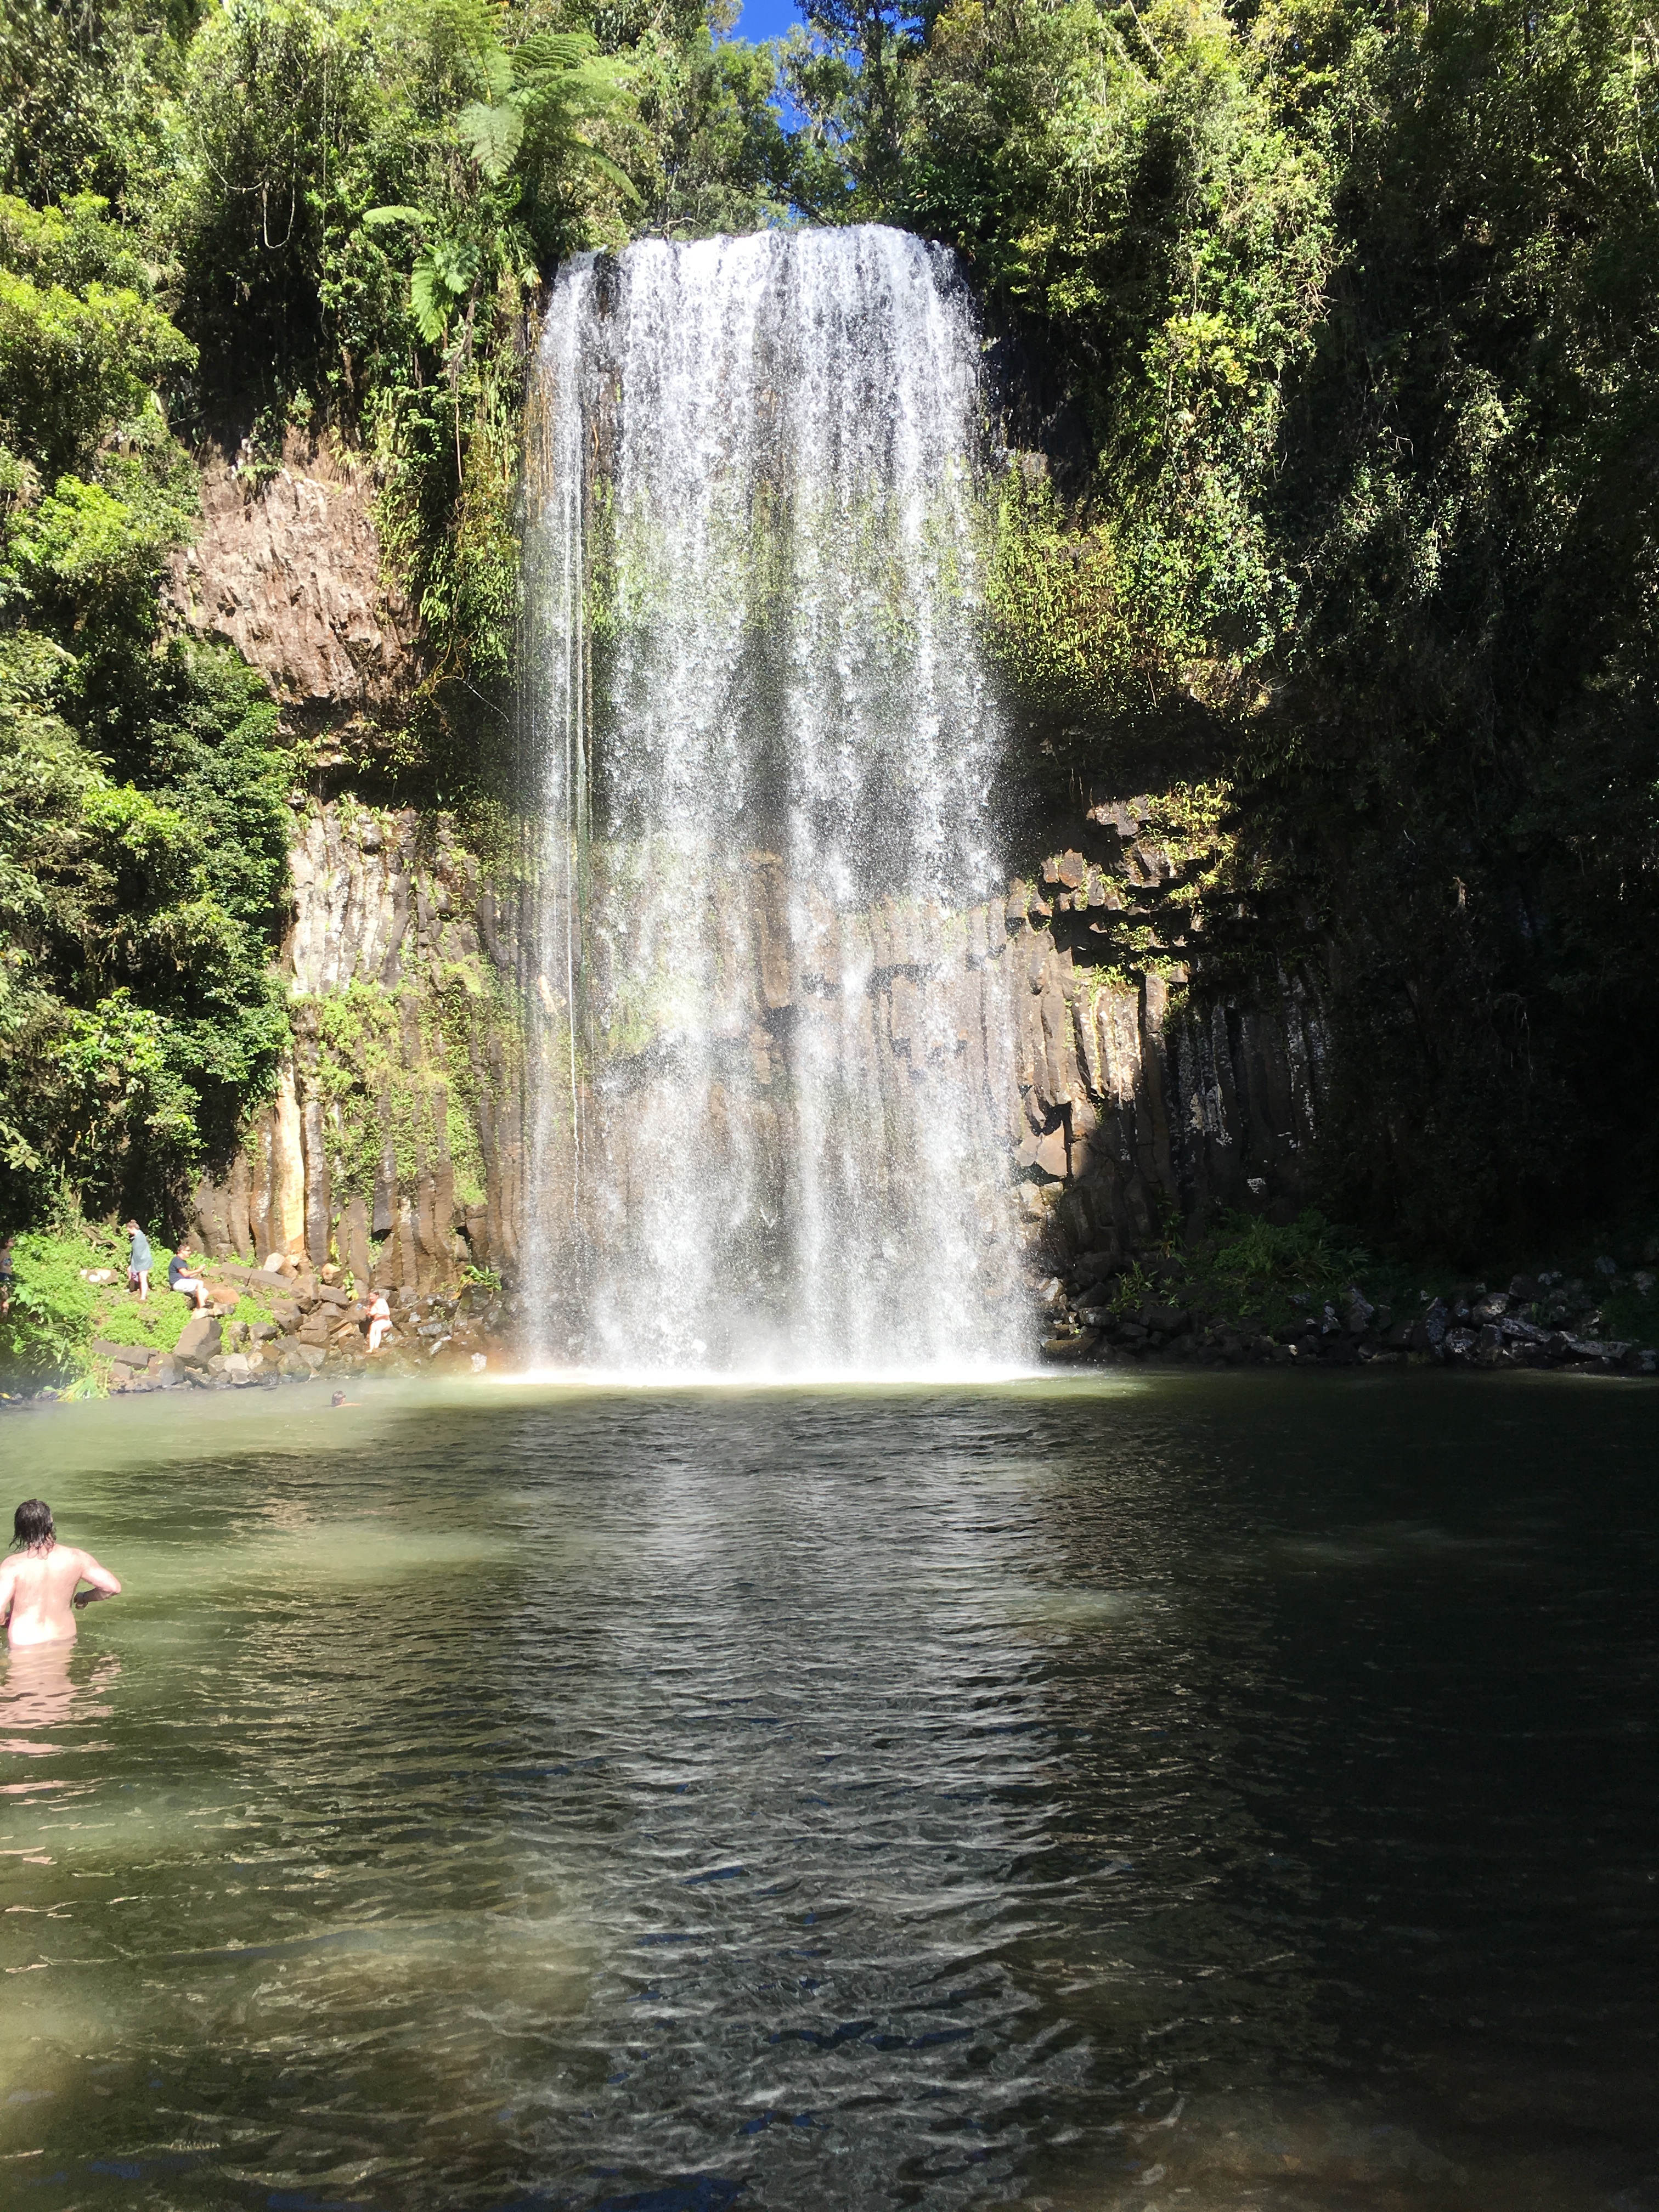
water, waterfall, park, body of water, wasserfall, water feature, watercourse